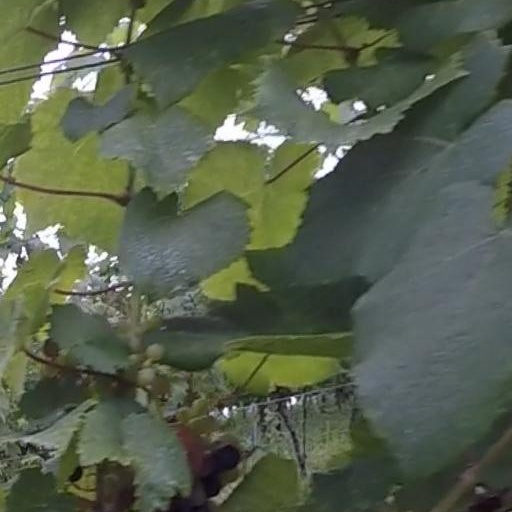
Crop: grape